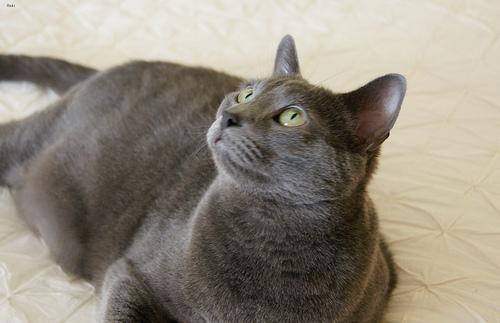
Russian Blue